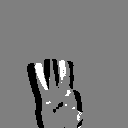
ASL letter: w